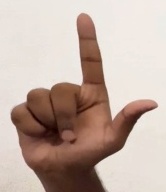
ASL sign: L